Jensen Huang

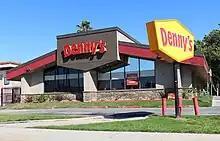
Huang founded Nvidia Corporation after meeting with Chris Malachowsky and Curtis Priem in a Denny's diner in East San Jose (pictured). As a teenager, Huang was previously an employee at a Denny's restaurant in Oregon.

When business began to slow for Sun Microsystems after 1990, Huang, along with Priem and Malachowsky, each resigned their jobs to pursue a venture together in making graphics chips for PC games. They initially named their new company "NVision" until Huang suggested that the company be named "Nvidia" based on the Latin word "invidia", as Priem wanted competitors to turn "green with envy". The three met frequently in 1992 at a Denny's roadside diner in East San Jose to formulate a business plan. Huang chose for them to meet at Denny's due to his prior work experience at the restaurant chain and because it was "quieter than home and had cheap coffee". The three founded the company during one meeting at the Denny's diner at a breakfast booth.